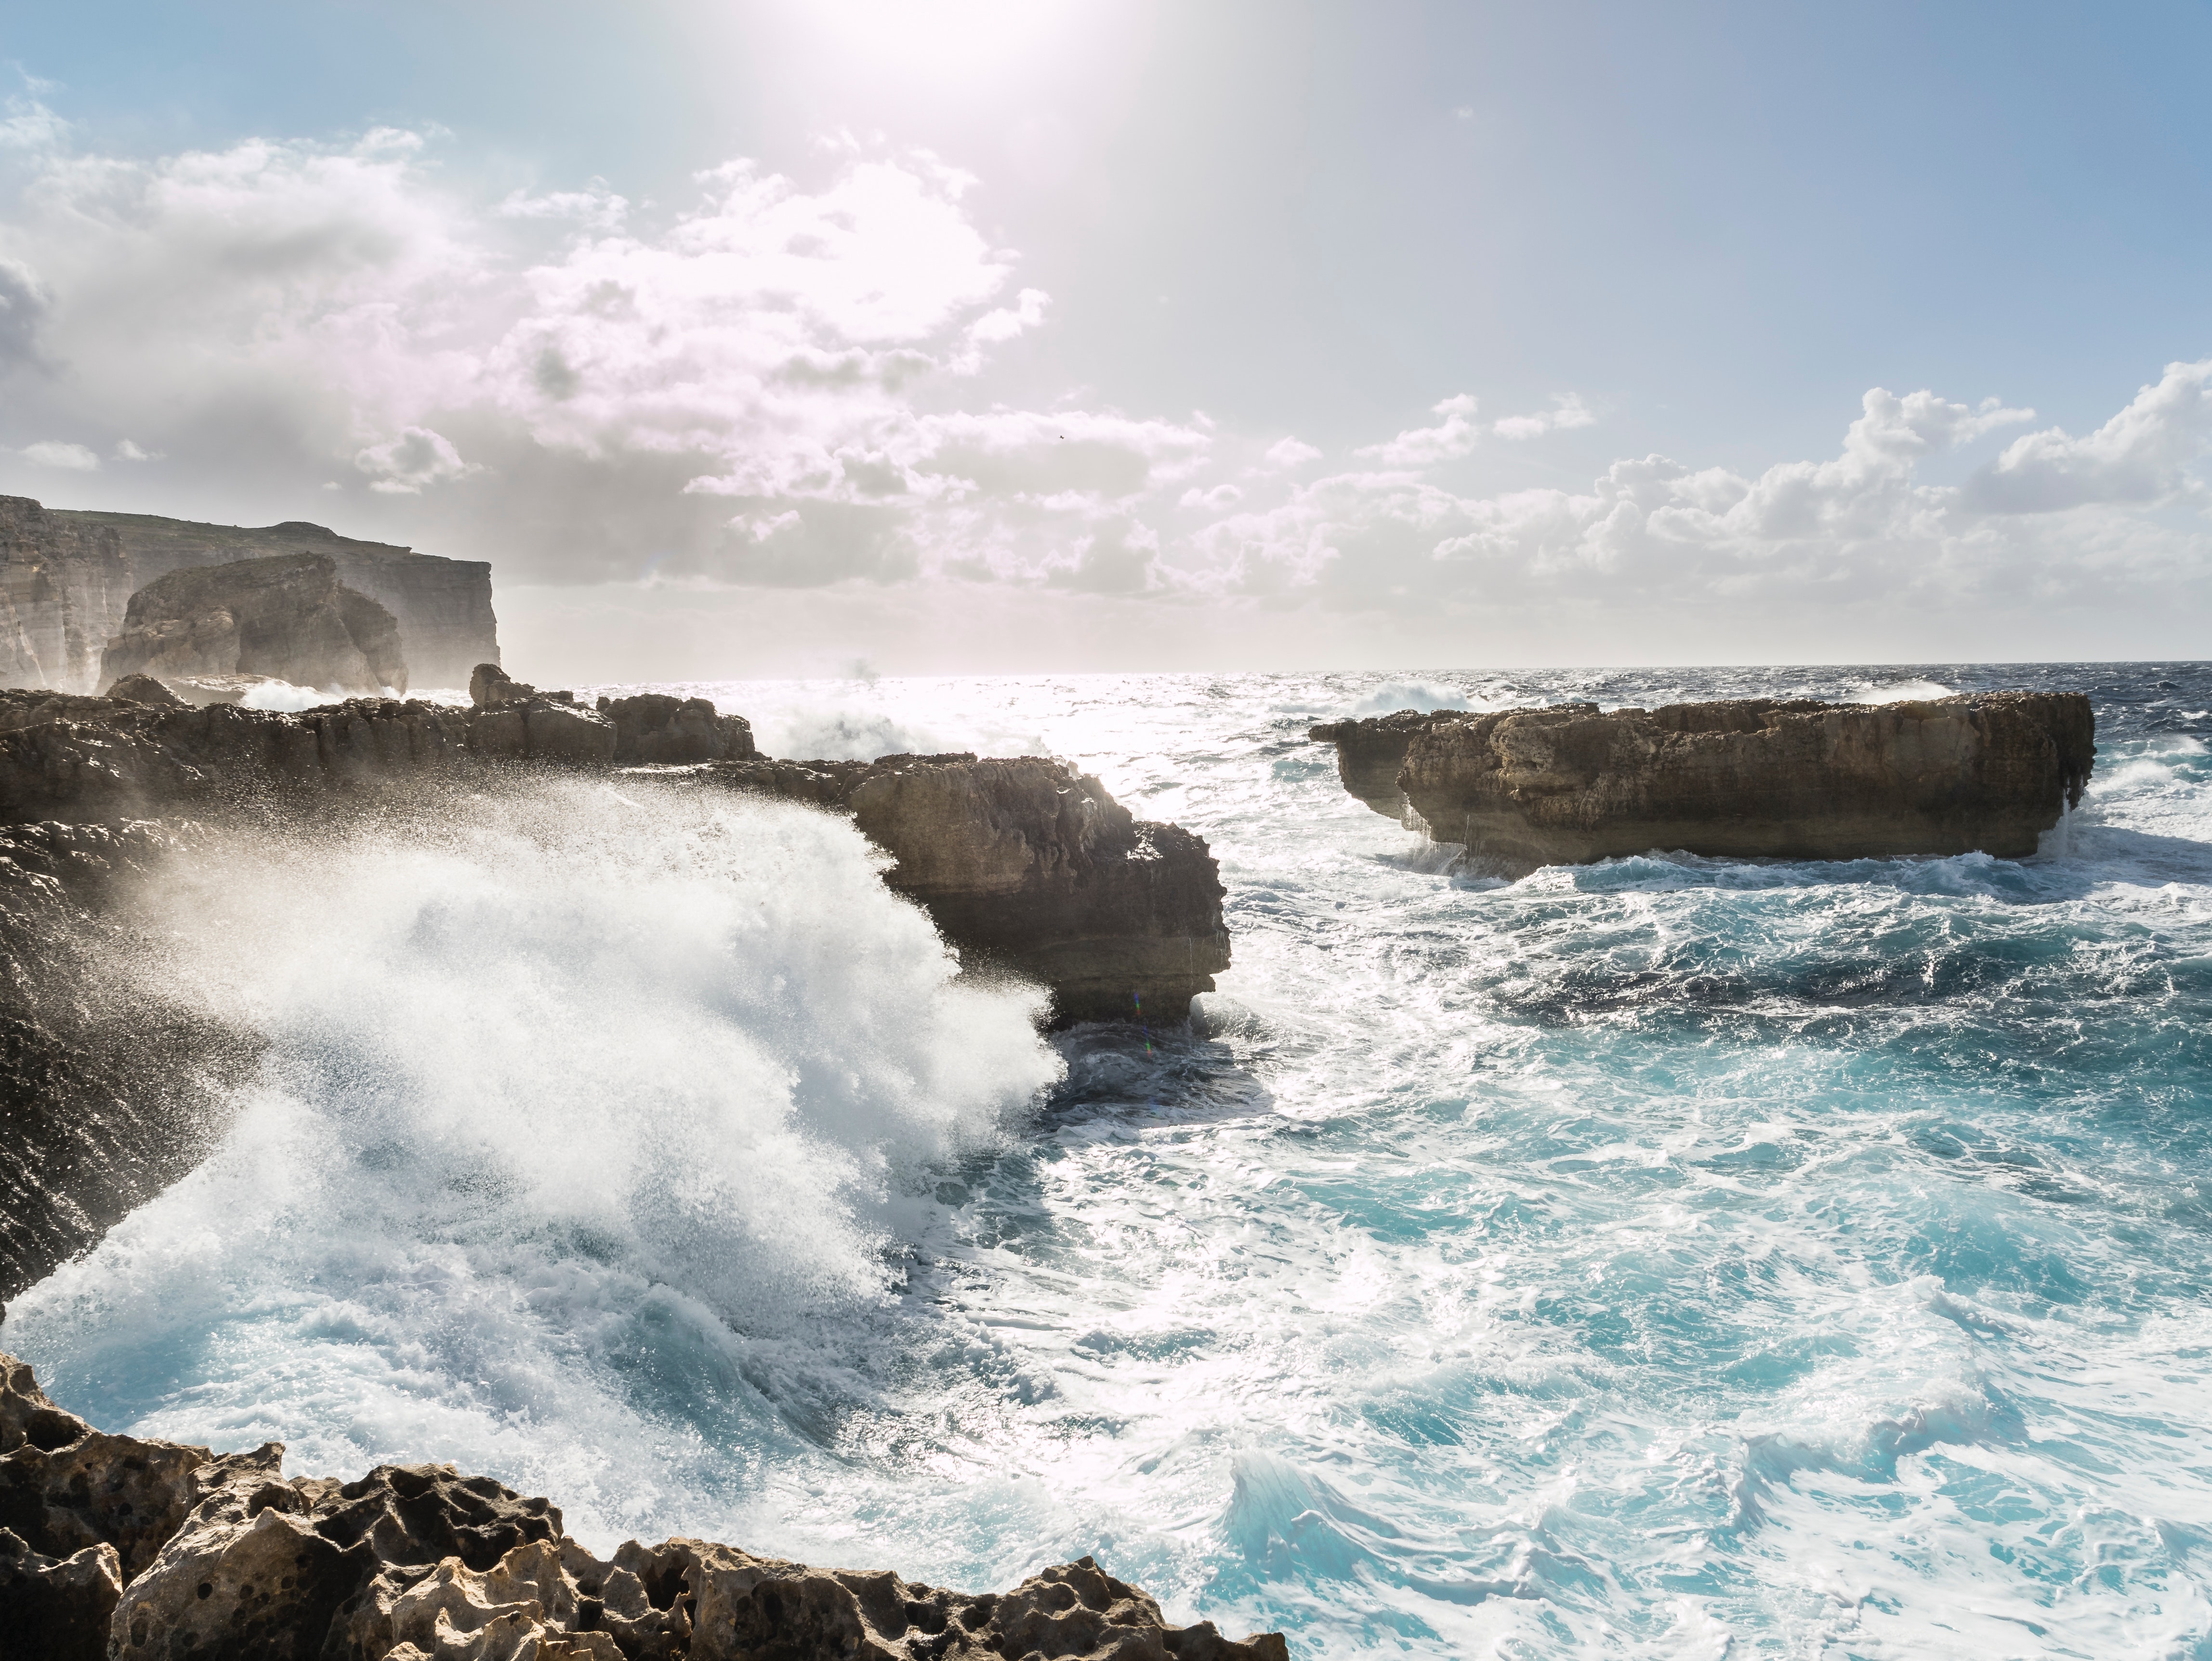
body of water, wave, sea, ocean, sky, wind wave, coast, cliff, water, rock, water resources, coastal and oceanic landforms, shore, klippe, headland, cloud, promontory, formation, watercourse, tide, terrain, beach, tropics, landscape, bay, cape, vacation, bight, mountain, wind